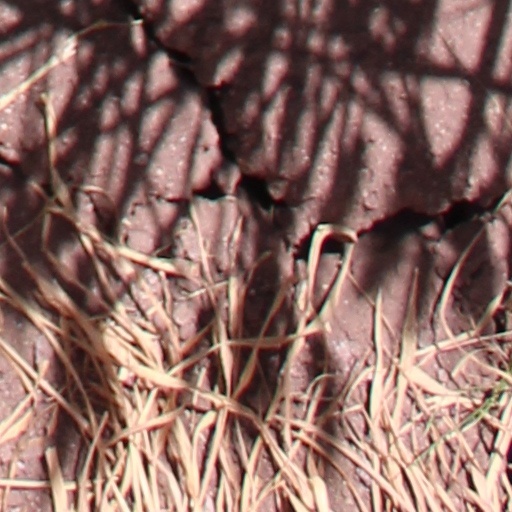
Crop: wheat